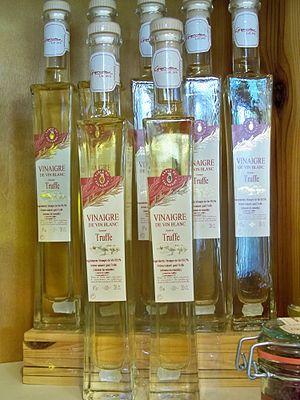
bouteilles de vinaigre à la truffe